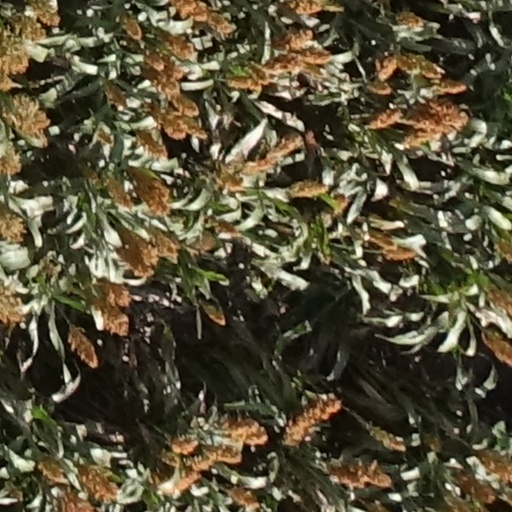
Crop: sorghum